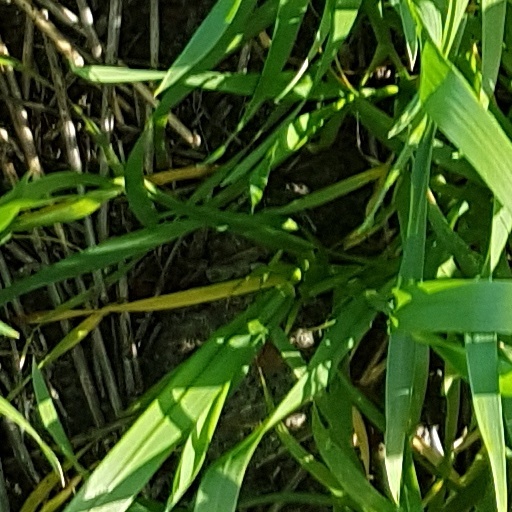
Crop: wheat